Eugenie Bouchard career statistics

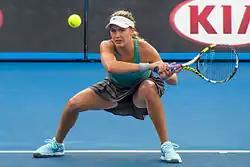
Bouchard reached her first Grand Slam semifinal at the 2014 Australian Open.

Bouchard advanced to her first career singles final at the 2013 HP Open following a straight sets victory over Kurumi Nara, but lost to former US Open champion Samantha Stosur in three sets in the championship match. The following year, Bouchard reached her first Grand Slam semifinal at the Australian Open, defeating former world No. 1 Ana Ivanovic (who had upset the reigning world No. 1 and heavy favourite, Serena Williams) en route before losing in straight sets to the eventual champion, Li Na. During the clay court season, Bouchard won her first WTA singles title at the Nuremberg Cup, defeating Karolína Plíšková in the final in three sets before reaching her second consecutive major semifinal at the French Open, where she lost in three sets to the eventual champion, Maria Sharapova. In July, Bouchard became the first Canadian player to reach a Grand Slam final in singles when she defeated world No. 3, Simona Halep, in the semifinals of the Wimbledon Championships. However, she lost in the final to sixth seed and 2011 champion, Petra Kvitová. In September, Bouchard reached her first WTA Premier 5 final at the Wuhan Open, but was again defeated by Kvitová.